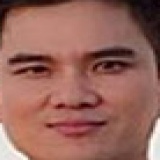
ca sĩ Lâm Chấn Huy